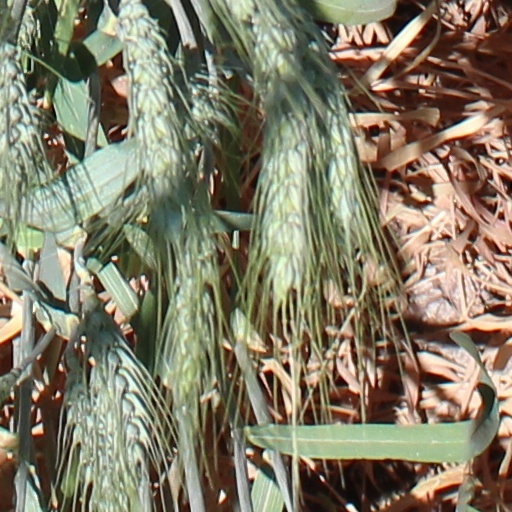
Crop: wheat